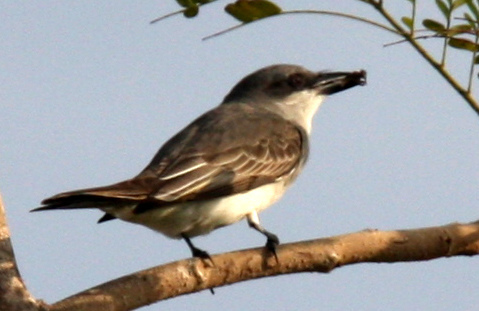
a medium sized bird with a cream belly and large, thick bill
this bird has a large black bill, a white throat, and a gray head.
this bird has a white belly and throat, grey crown and back, and brown feathers with an edge of white on its wings.
bird with black beak, eye, tarsus and feet, and gray wings, and white throat, belly and abdomena short and tiny bird with a white feathered belly.
this bird has a large, long bill with a grey crown, nape, and back and a white throat and abdomen.
this bird has wings that are brown and has a white bellya small bird with a white belly and throat along with a long, black beak.
this bird is grey on the back, wings and head, white from the vent to the throat and has a medium long pointed bill.
this bird has a brown crown, brown primaries, and a brown belly.
Species: Gray Kingbird